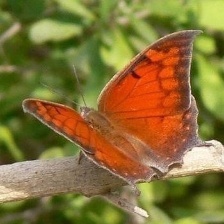
Species: TROPICAL LEAFWING